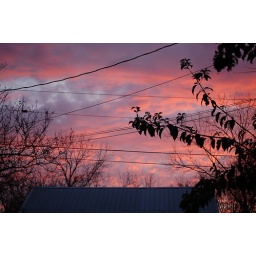
over the house across the street